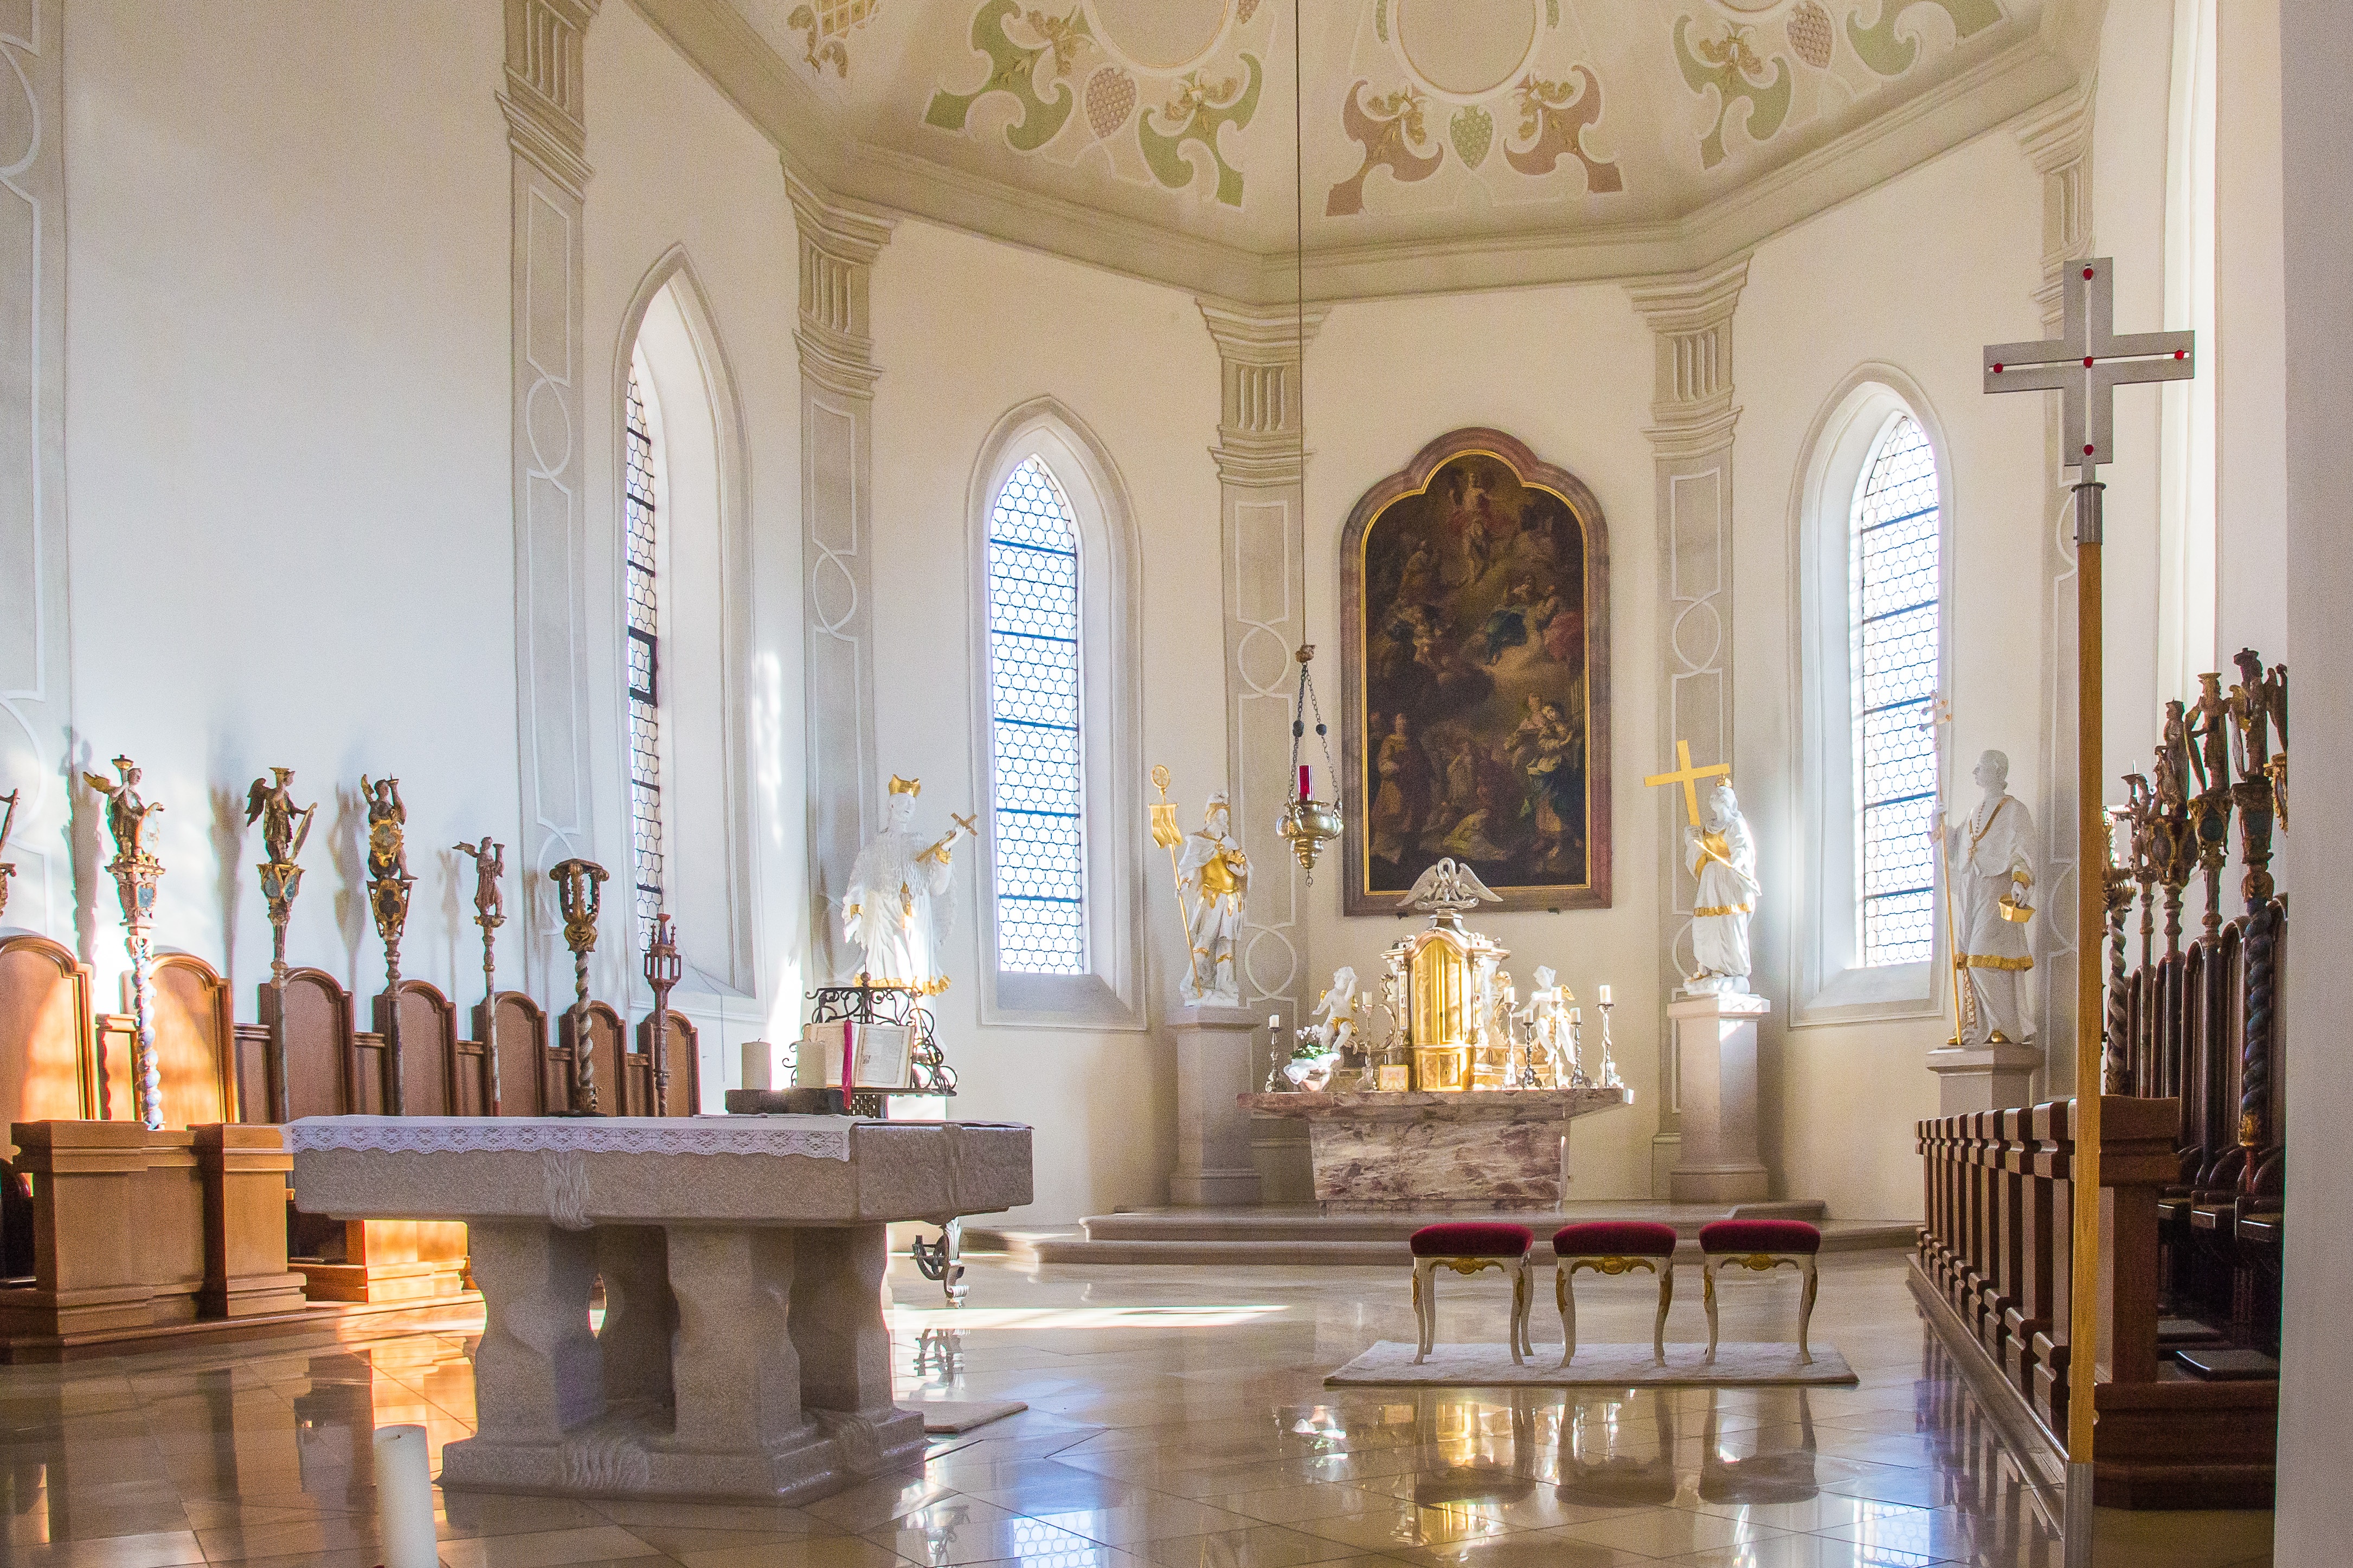
building, palace, religion, church, chapel, place of worship, interior design, altar, synagogue, christianity, estate, neckar, horb, horb am neckar, collegiate church